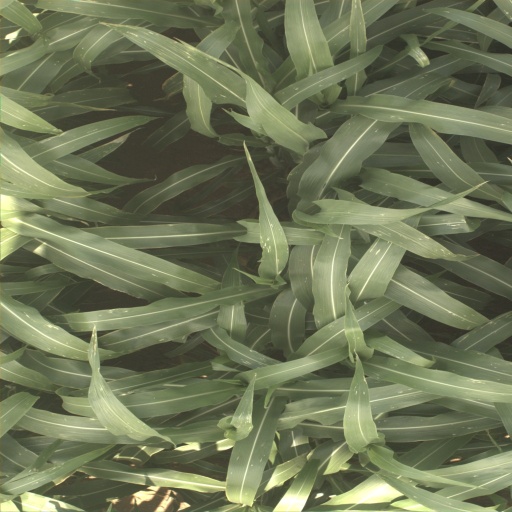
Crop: sorghum